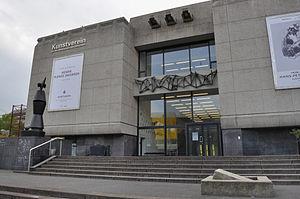
La Kunsthalle de Düsseldorf, ou Städtische Kunsthalle est une salle d'exposition d'art, de style brutaliste en béton brut, qui se trouve en Allemagne, à Düsseldorf. Construite en 1967, elle succède à un autre édifice construit 150 mètres plus loin en style néoclassique éclectique italien en 1879-1881 et démoli à cause des bombardements alliés de la Seconde Guerre mondiale. Seules les caryatides de l'ancienne façade ont été préservées et se trouvent posées désormais devant l'entrée du nouveau bâtiment.